Lotte Chilsung

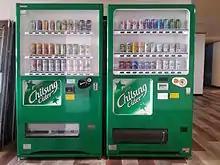
Vending machines with Chilsung Cider advertisement

American military presence as a result of the Korean War in the 1950s led to carbonated beverages appearing in South Korea for the first time. Chilsung released their own version of Cola in 1961, prior to Coca-Cola's official entry into the Korean market. It was first named "Speci Cola", but then changed to "Chilsung Cola" to match its sister product Chilsung Cider, but this has since been discontinued.